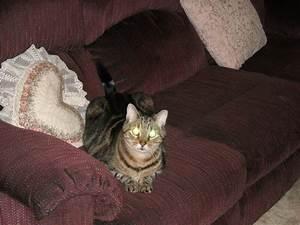
cat